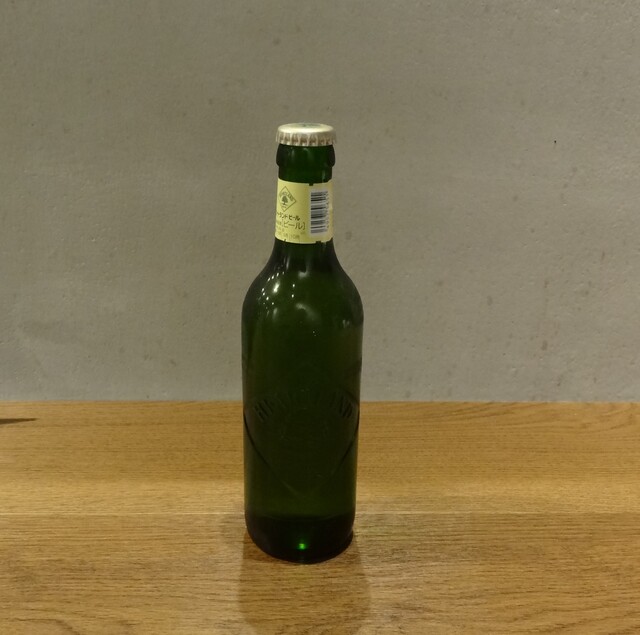
Waste category: glass